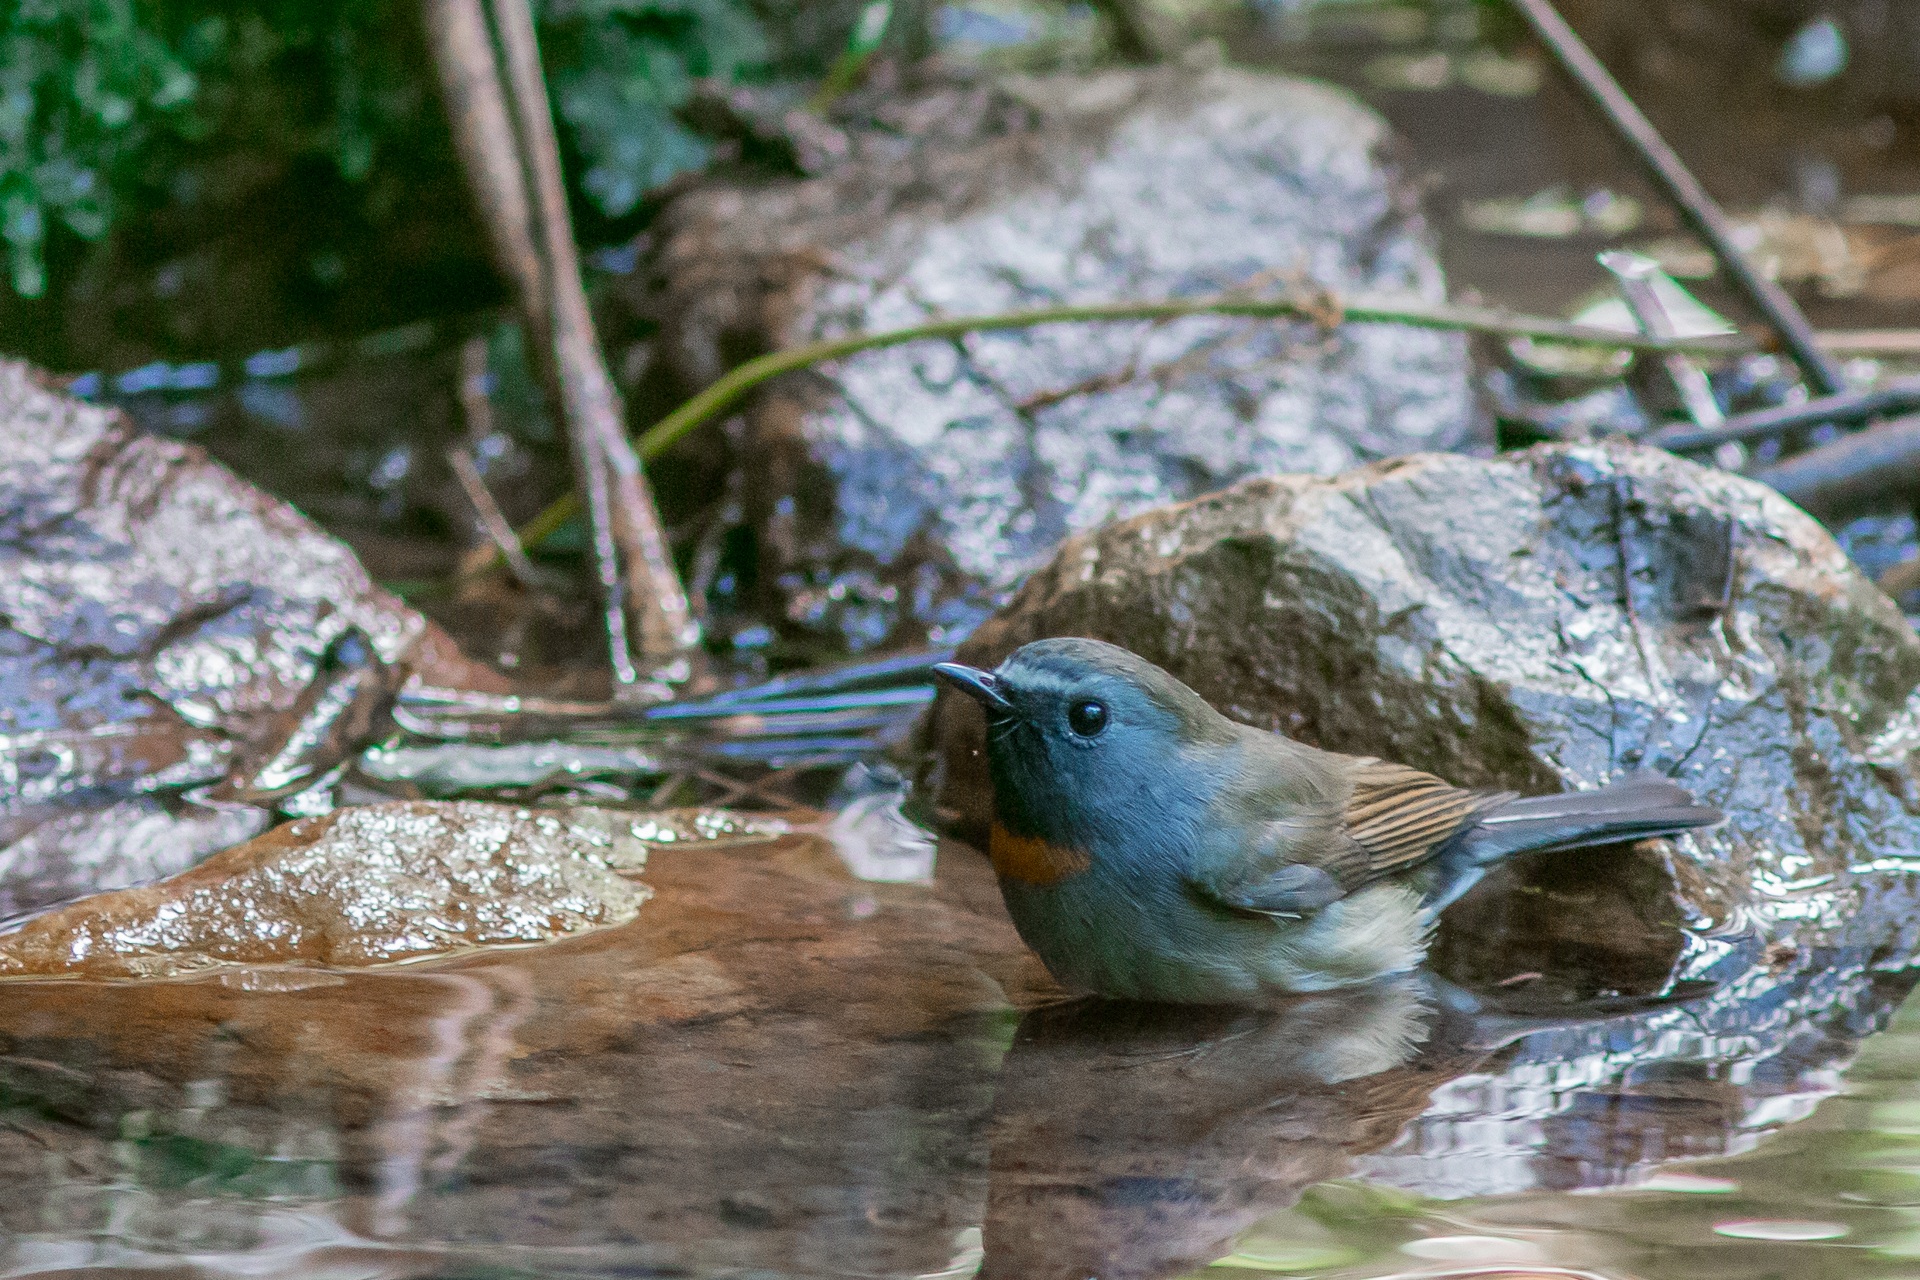
nature, branch, bird, wildlife, beak, fauna, birds, vertebrate, sparrow, wren, old world flycatcher, perching bird, doi phu kha, insect collar orange